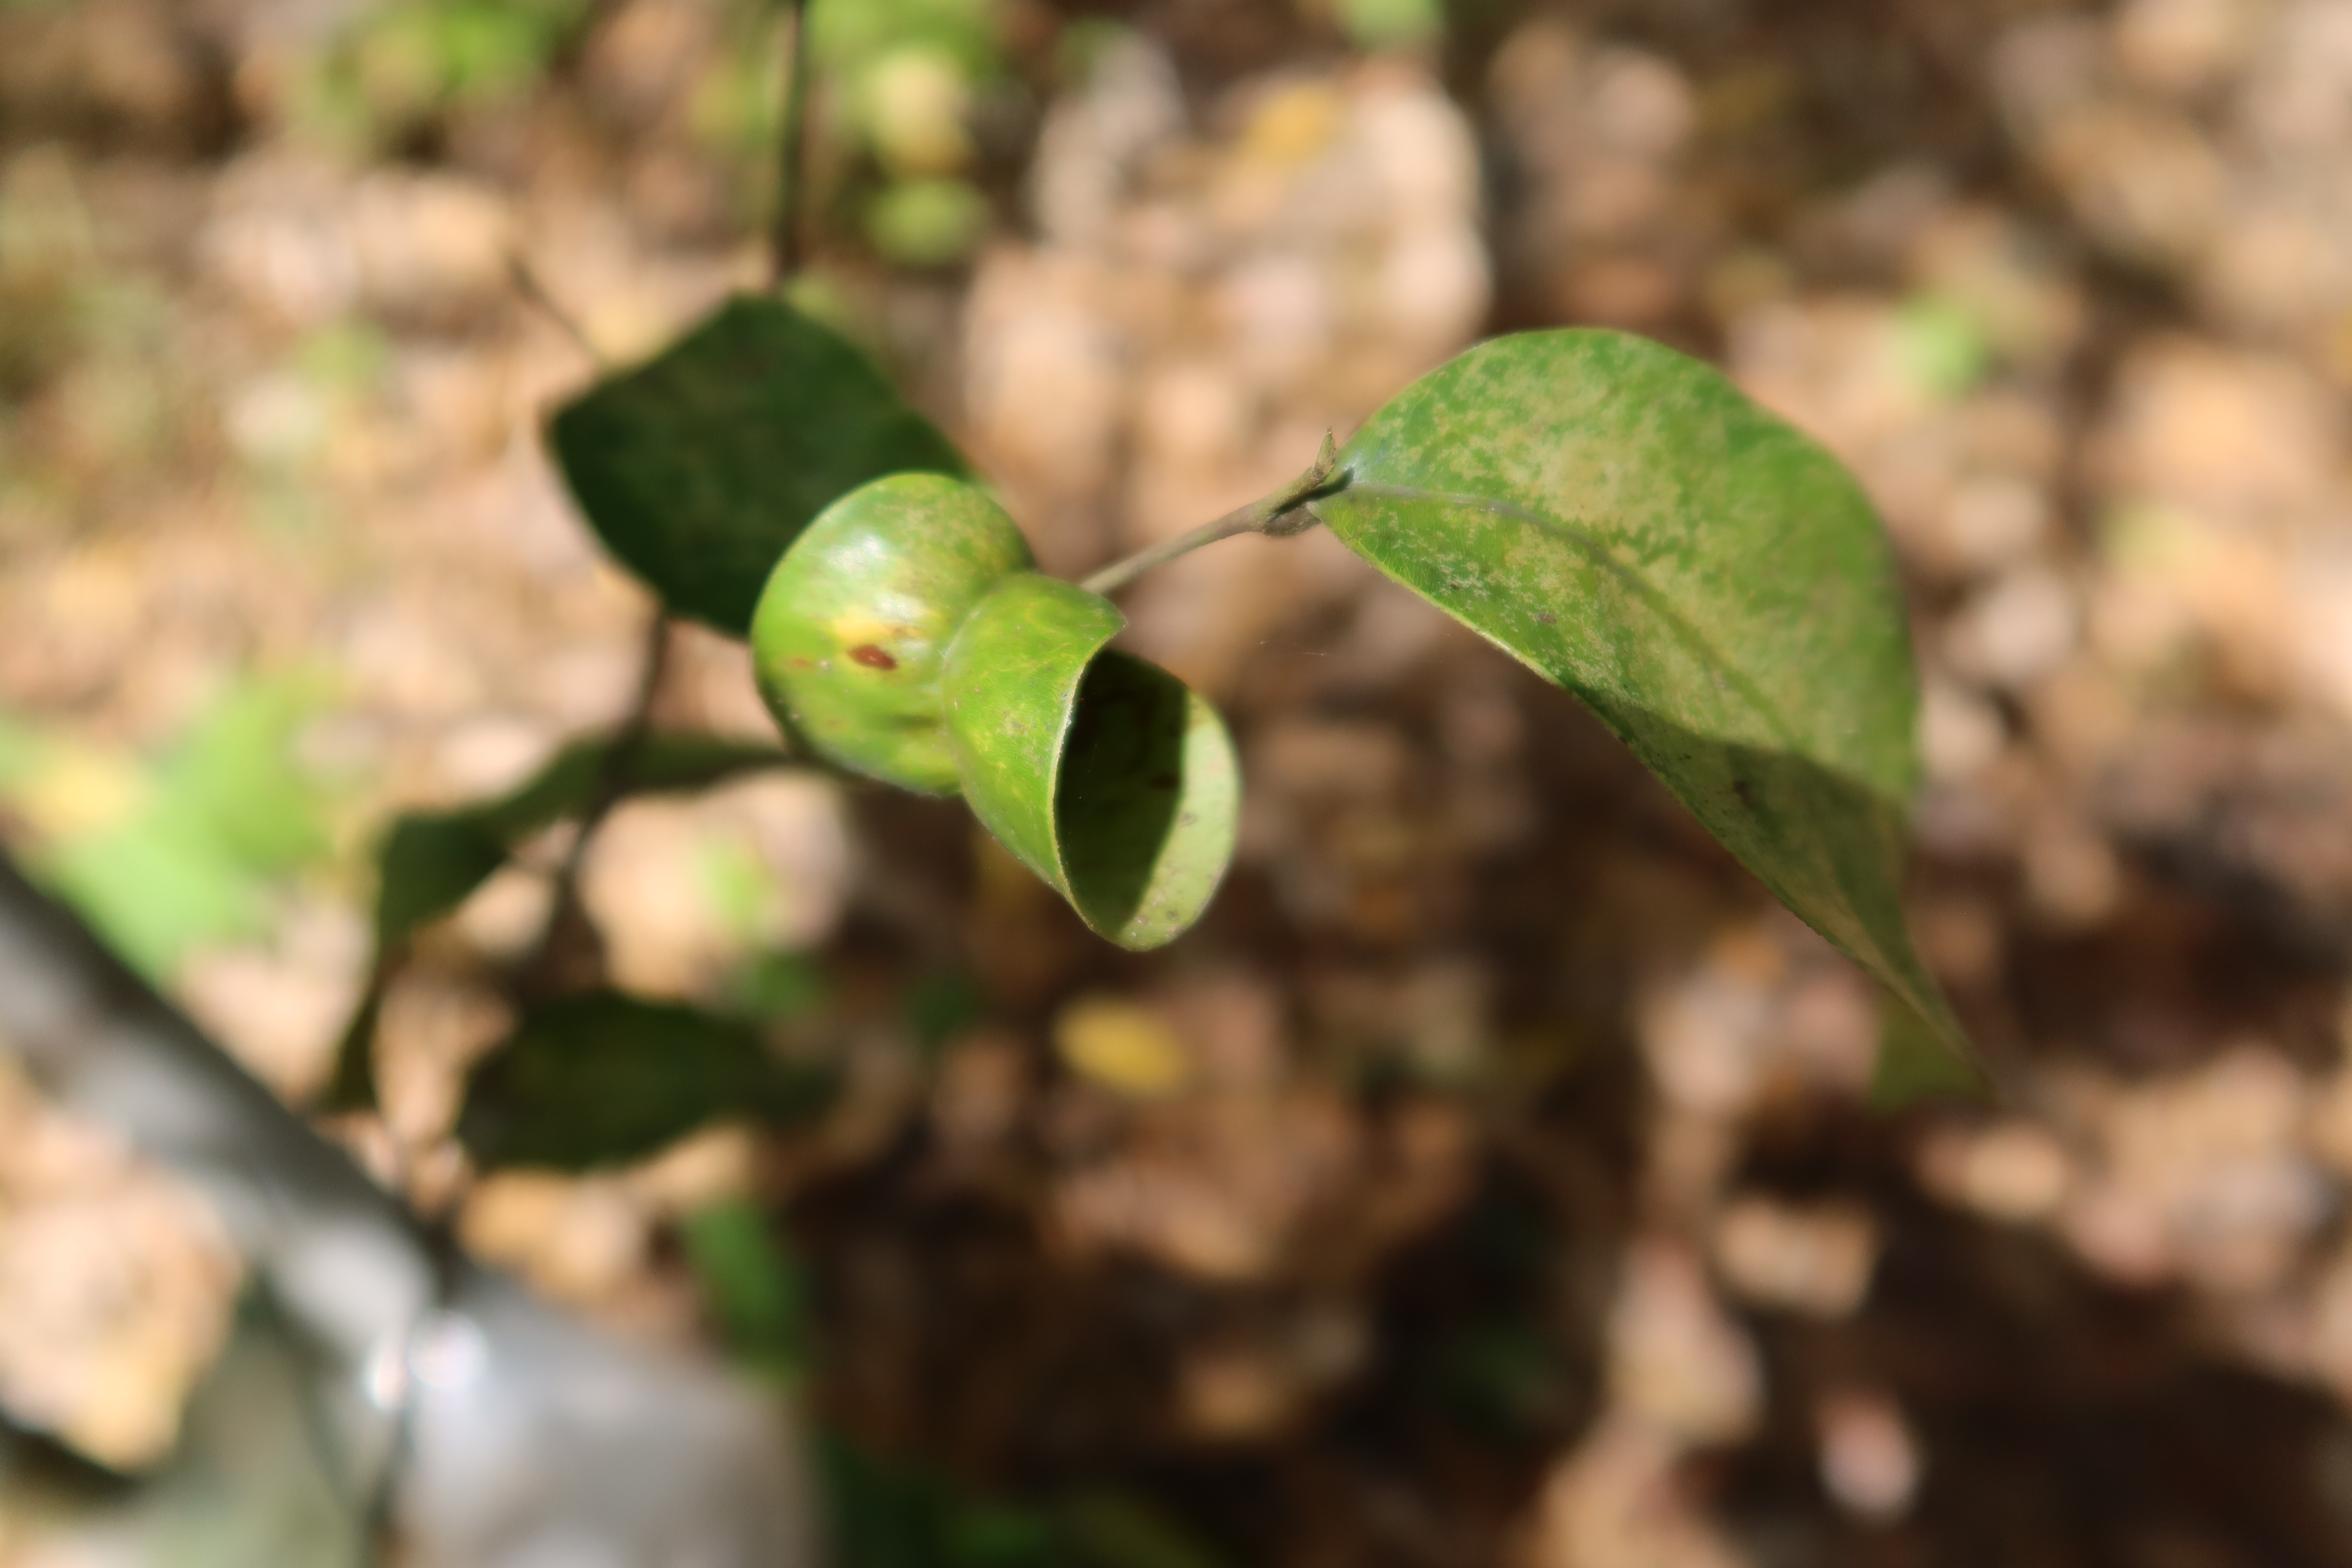
Label: Brown spots